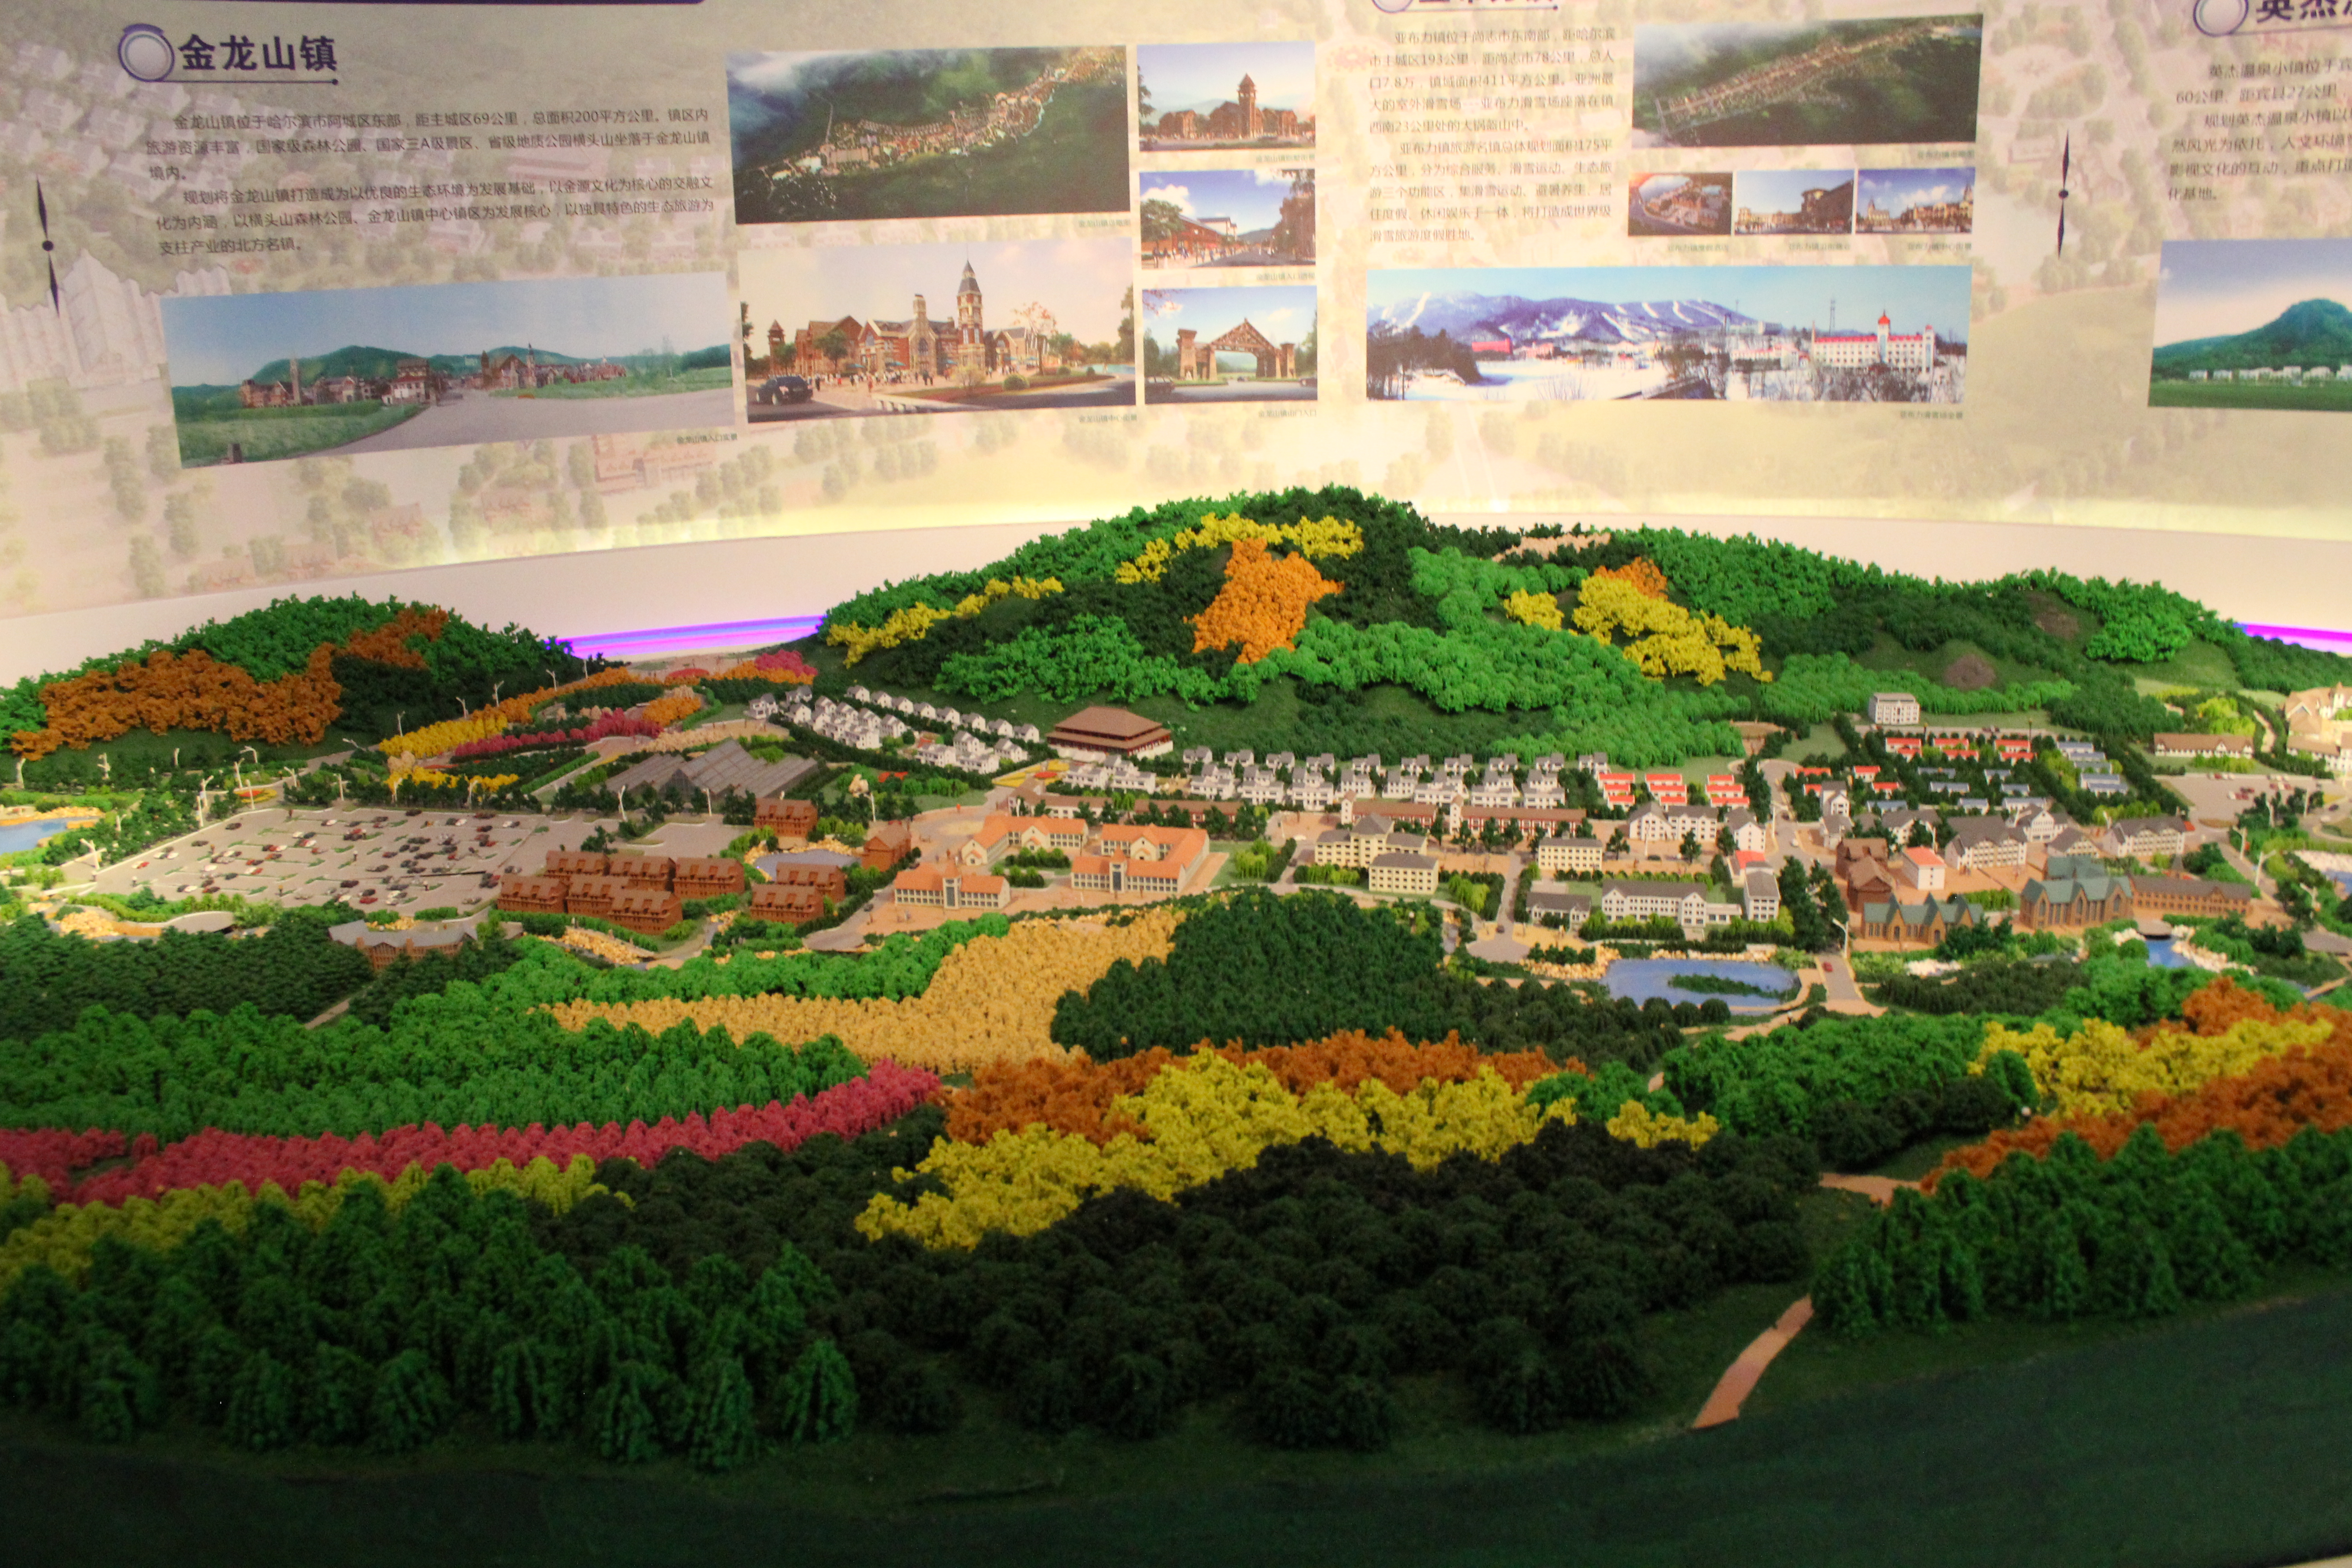
tourism, adventure, Beautiful Places, Pretty Places, environment, Interesting Places, harbin, museums, architecture, art, nature, museum, history, ancient history, china, asia, imperial palace, dynasty, beijing, planning, exhibition, sculpture, natural landscape, urban design, biome, scale model, world, adaptation, landscape, geology, hill station, residential area, land lot, map, hill